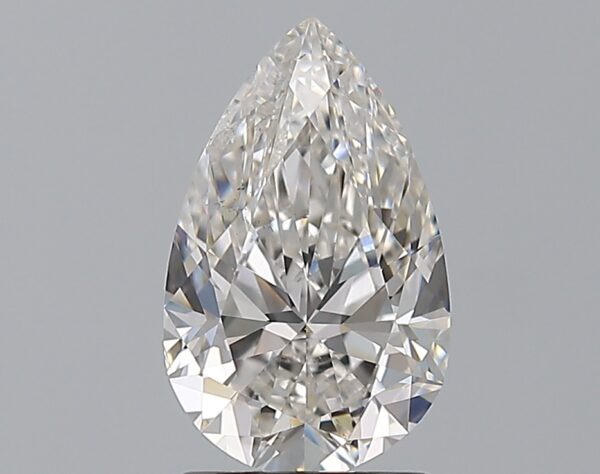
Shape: pear
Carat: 1.9
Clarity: VS2
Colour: G
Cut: EX
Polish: EX
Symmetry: EX
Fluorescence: N
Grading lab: GIA
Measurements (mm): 10.85 x 6.75 x 4.25